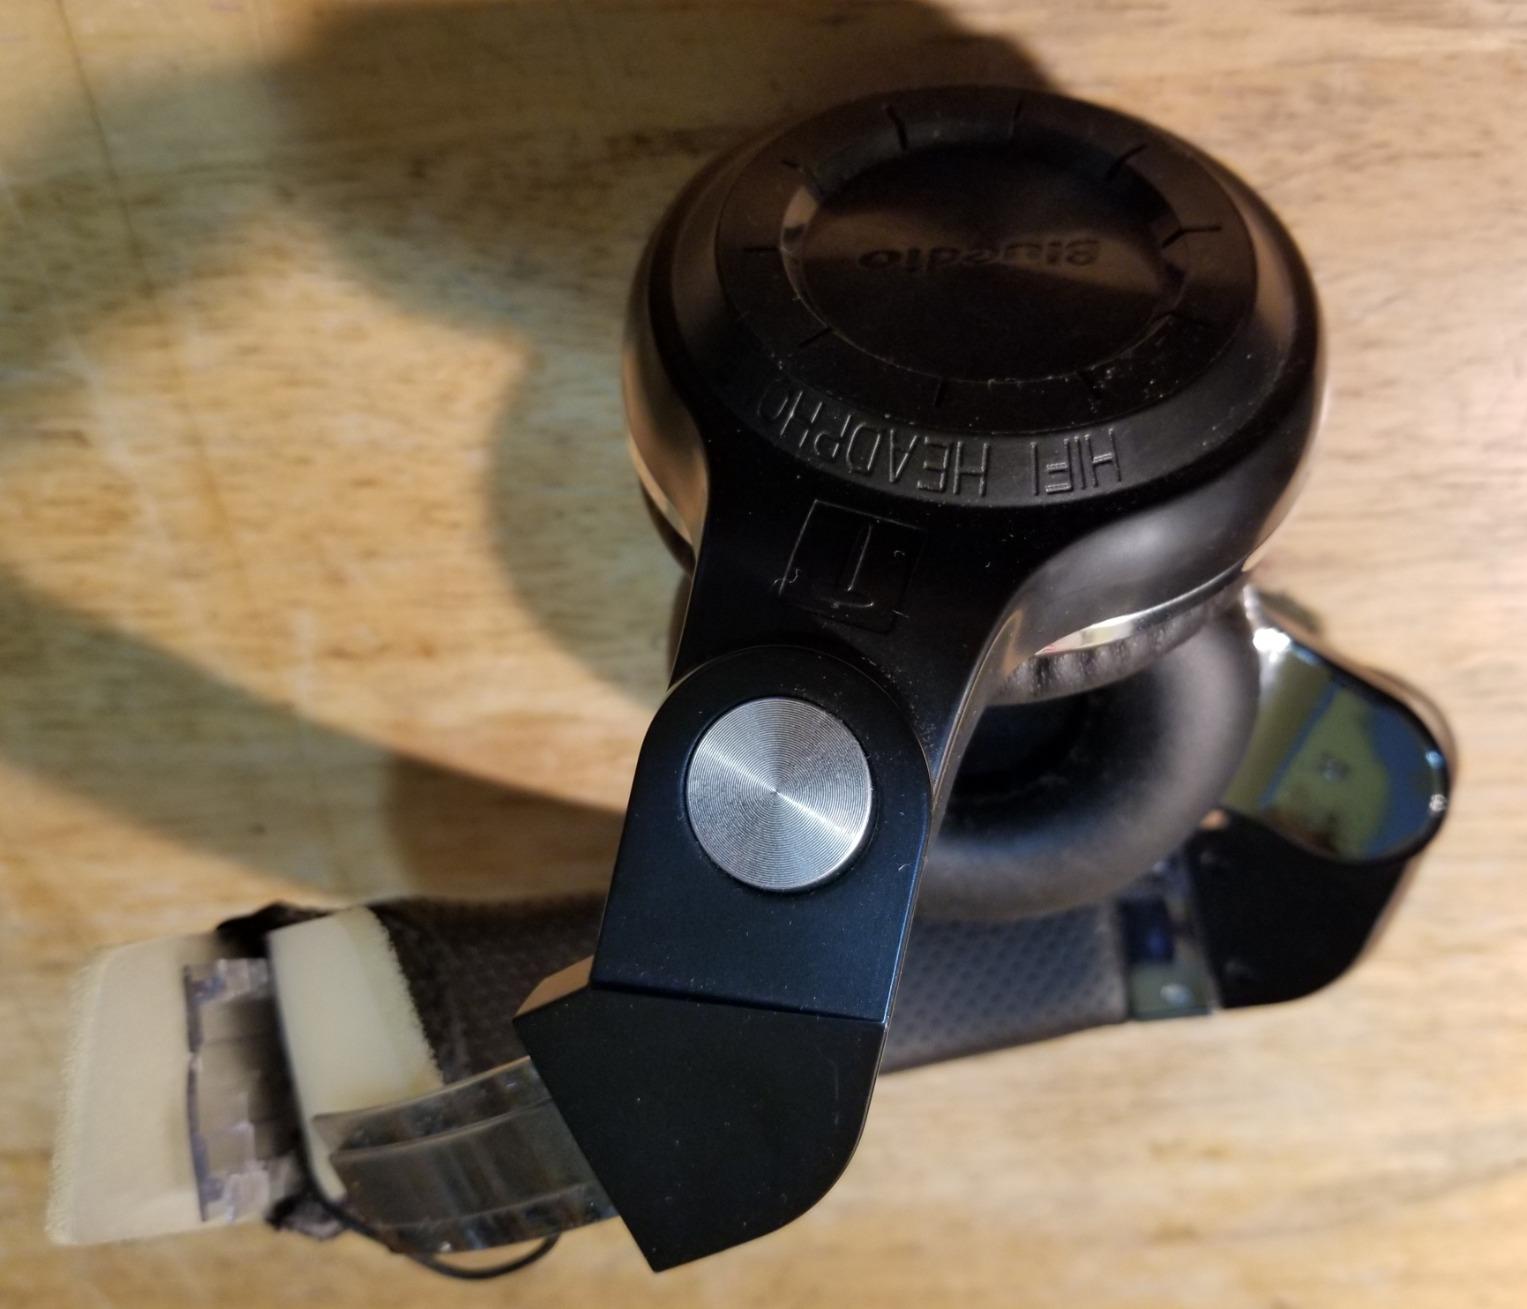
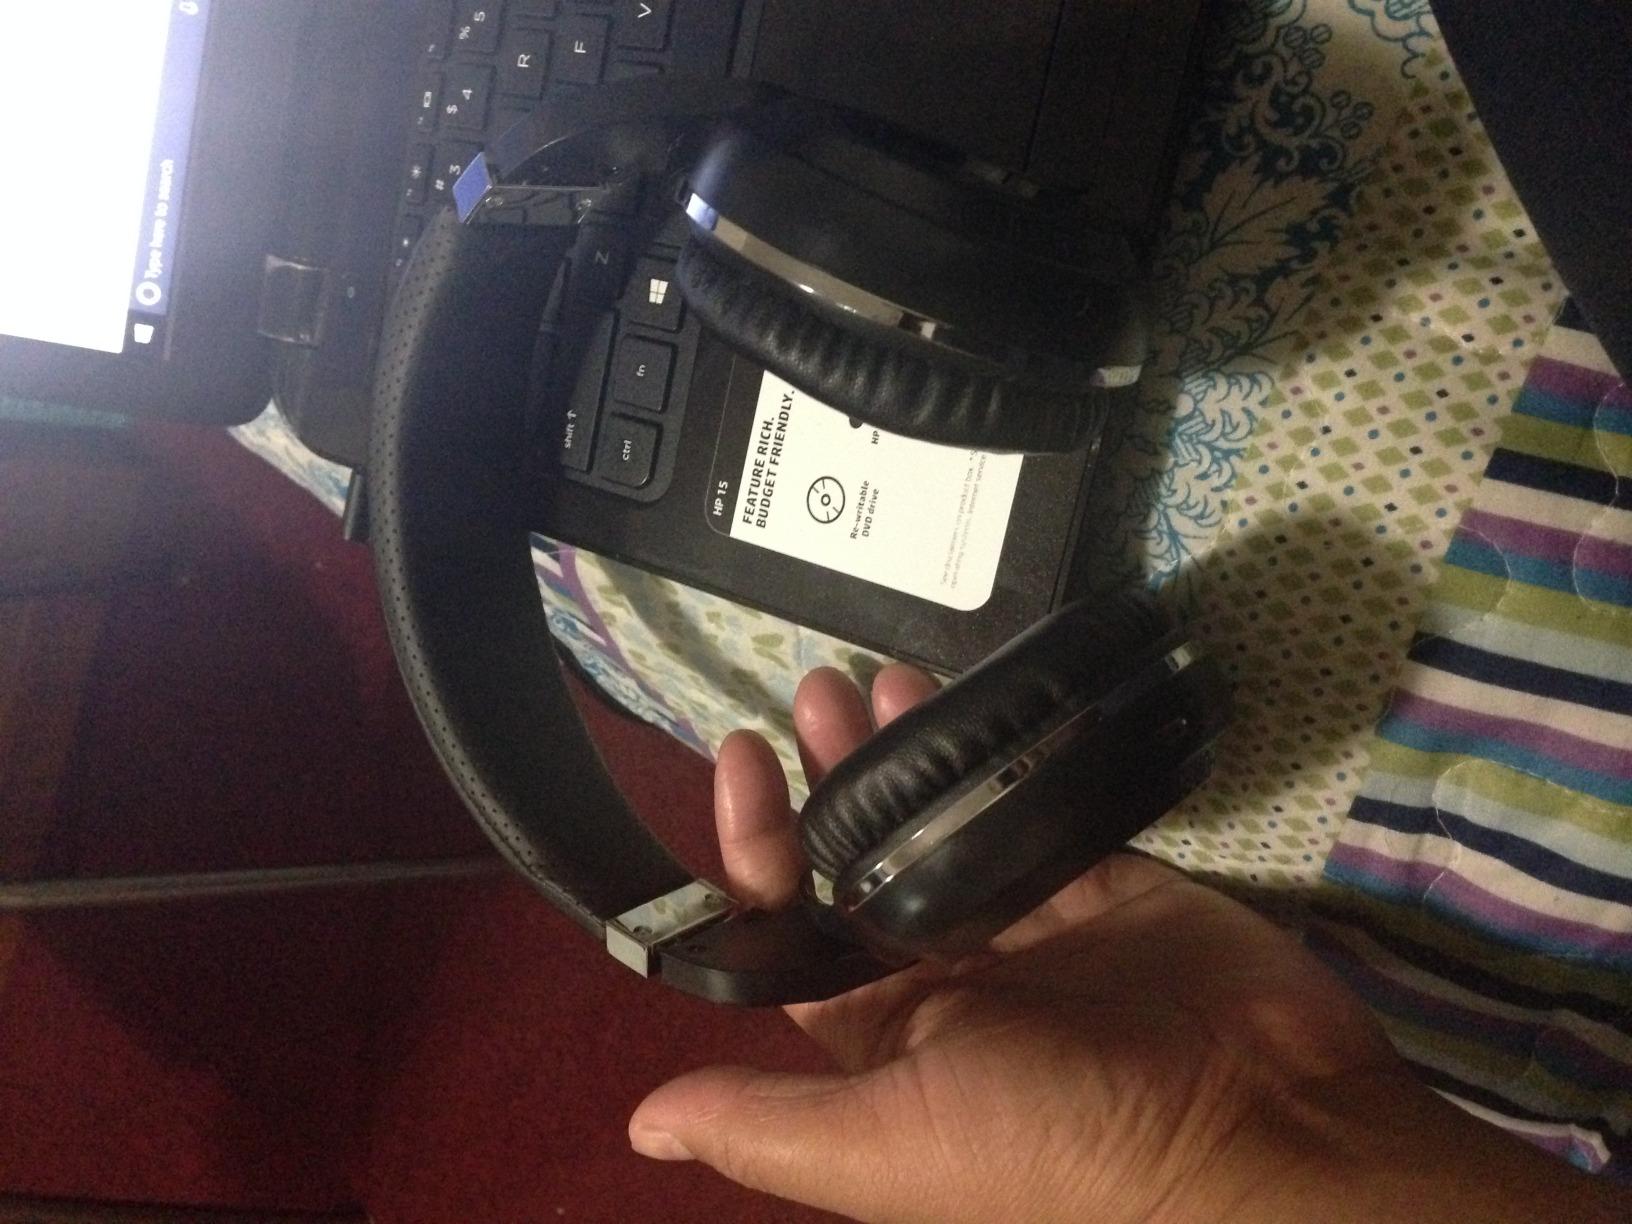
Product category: headphones
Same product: yes